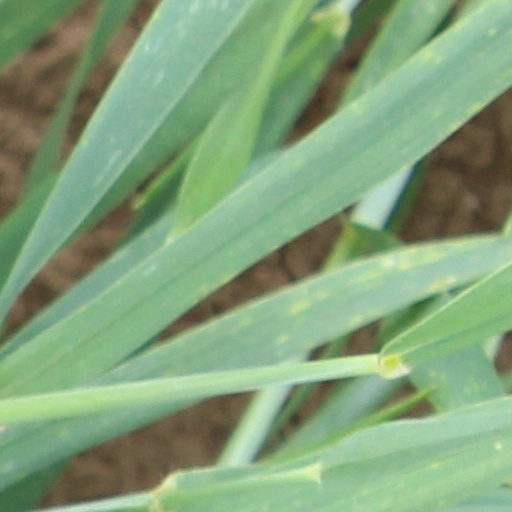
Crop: wheat